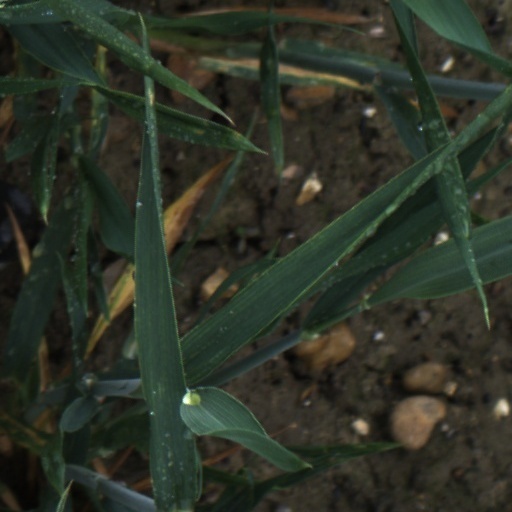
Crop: wheat